Geography of Israel

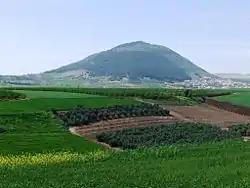
Mount Tabor

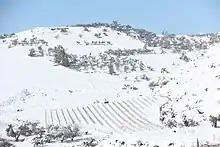
Snow in Galilee

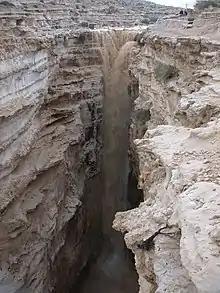
Flash flood at Ein Avdat

The northern half of Israel has a Mediterranean climate with long, hot, rainless summers and relatively short, mild to cool, rainy winters (Köppen climate classification "Csa"). The southern half has hot semi-arid ("BSh") and hot desert ("BWh") climates. The climate is as such due to Israel's location between the subtropical aridity of the Sahara and the Arabian deserts, and the subtropical humidity of the Levant and Eastern Mediterranean. The climate conditions are highly variable within the state and modified locally by altitude, latitude, and the proximity to the Mediterranean.